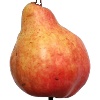
Label: Pear Red 1